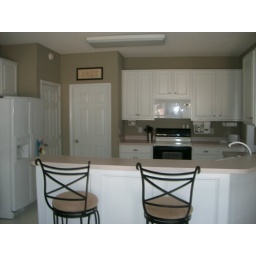
well appointed kitchen includes large side by side fridge and smooth top stove